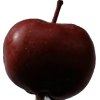
Label: Apple 18